April 2005 lunar eclipse

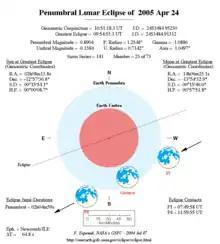
NASA chart of the eclipse

Shown below is a table displaying details about this particular solar eclipse. It describes various parameters pertaining to this eclipse.